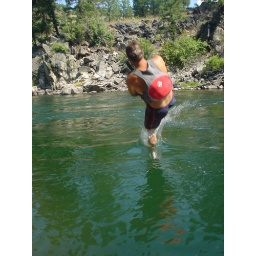
Our whitewater rafting guide jumping off an 8 foot high rock into the Salmon River in Idaho.